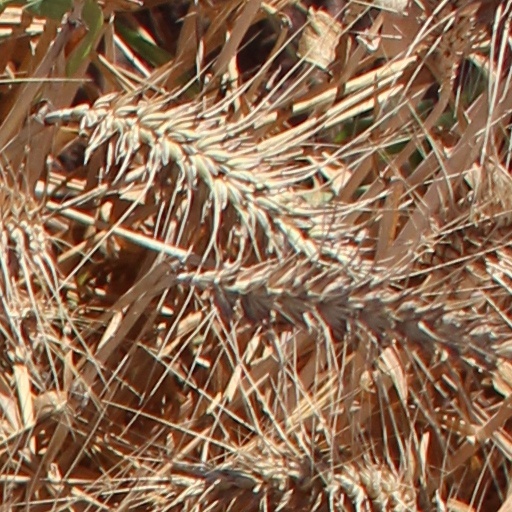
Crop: wheat